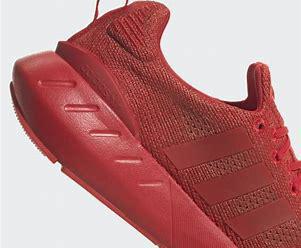
Brand: Adidas
Model: Swift Run 22